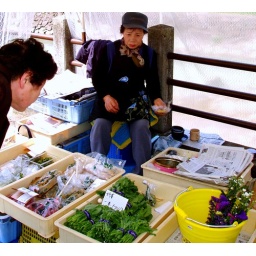
stall by the river local sellers and buyers spring greens and flowers